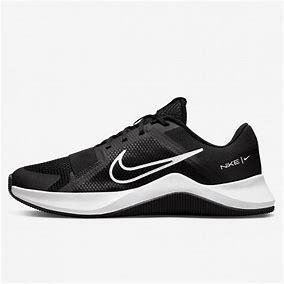
Brand: Nike
Model: MC 2